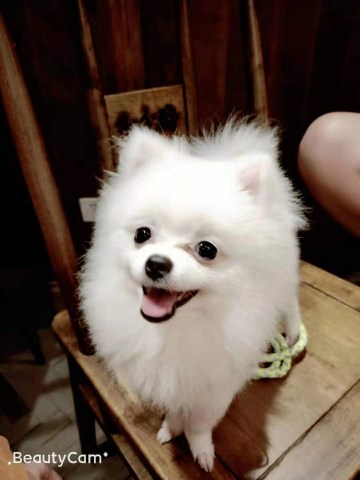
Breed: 1936-n000005-Pomeranian